Covarrubias, Spain

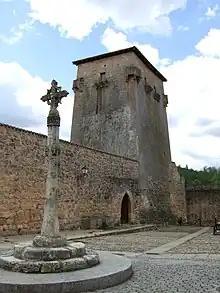
Tower of Fernán González

Covarrubias is twinned with Tønsberg. The link between these municipalities resides on Princess Christina of Norway, who travelled from Tønsberg to Spain in 1257 and was later buried in Covarrubias.